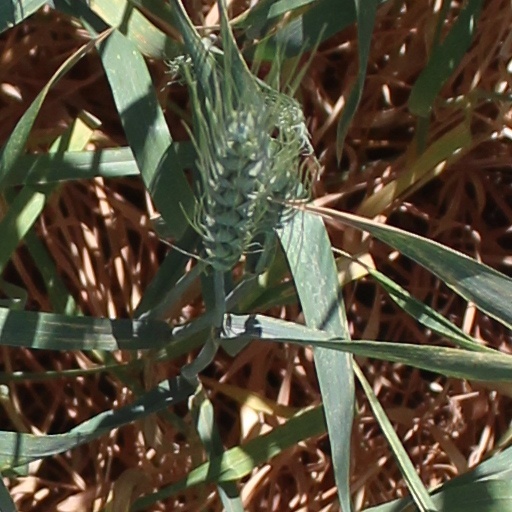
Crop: wheat